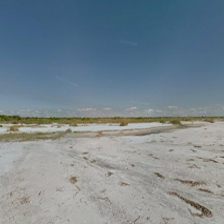
Label: streetView